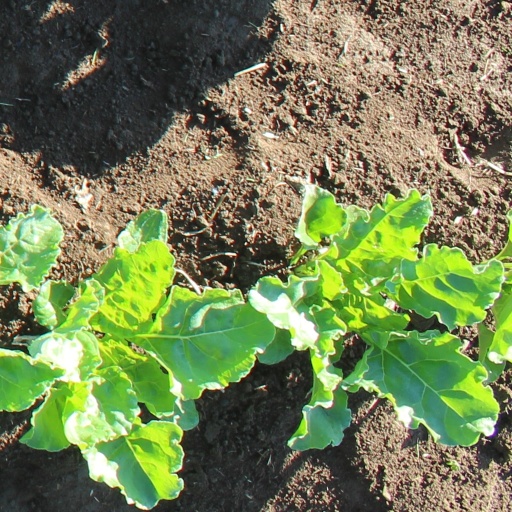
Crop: sugar beet